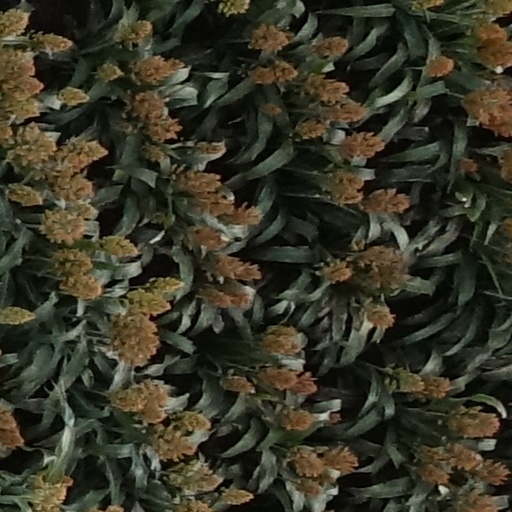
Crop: sorghum